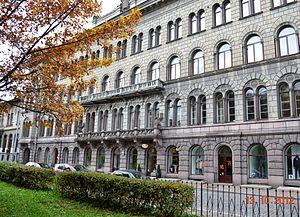
Waldemar Johannes Aspelin est un architecte finlandais.